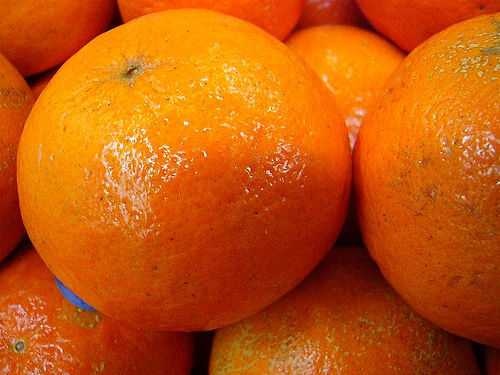
Label: Orange